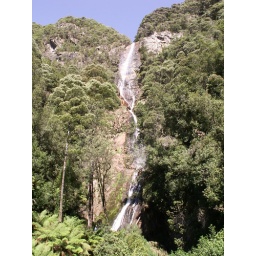
These were very impressive, although Kate wouldn't walk the suspended bridge over the river to get this photo!